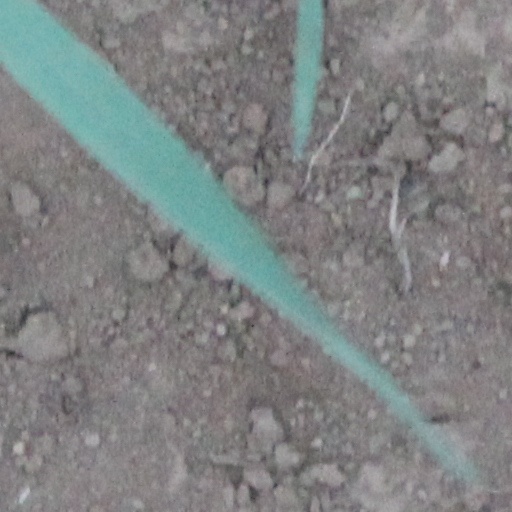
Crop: wheat